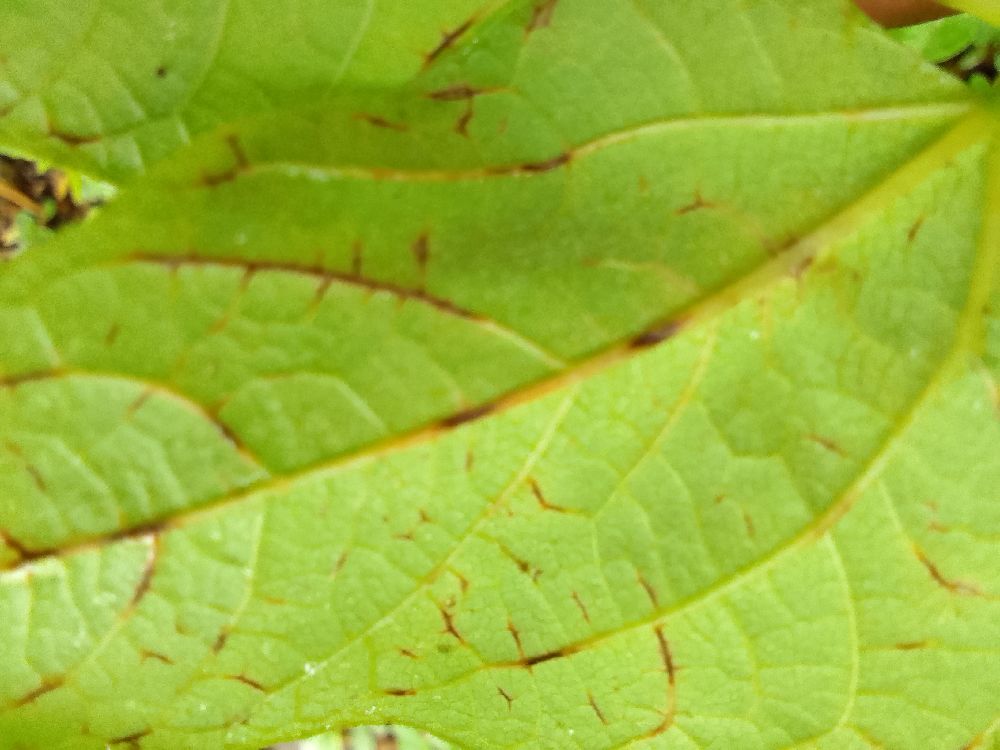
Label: anthracnose